I with macron (Cyrillic)

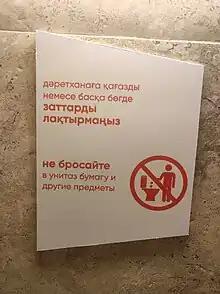
Ӣ is used by some fonts to stylistically portray the letter Й

I with macron is used in some of the South Slavic languages, mainly Bulgarian and Serbian for two-syllable offset based on the old Slavic accent law, to become easy for the accent analogy to pass in separate words, to become lexical. as the analogy passed through three-syllable oxytones with a tonal pattern: тетӣвà. I with macron is also sometimes used as a form of Short I.